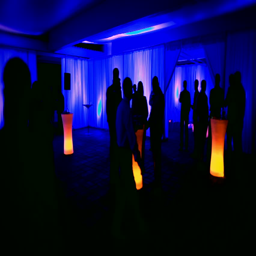
people at a cocktail party in low light